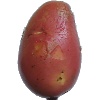
Label: Potato Red Washed 1